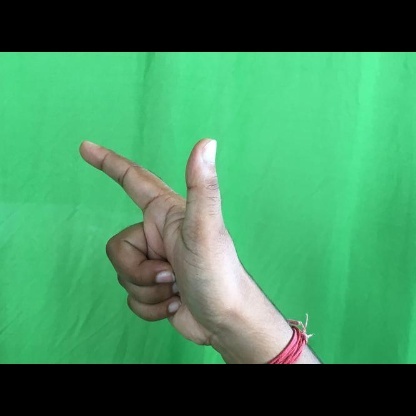
Mudra: Chandrakala